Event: Nepal Earthquake
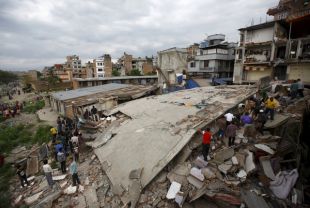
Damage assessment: damage